Sigurd Allern

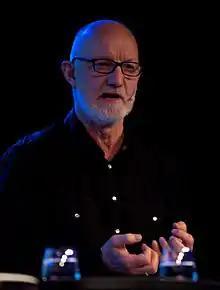
Sigurd Allern

Sigurd Allern (born 5 September 1946) is a Norwegian media theorist and the first professor of journalism at the University of Oslo. He was also one of the central people in starting the Workers' Communist Party of Norway in the early 1970s, and was the first chairman of the party between 1973 and 1975 and at the same time chairman of the Red Electoral Alliance. He was also editor-in-chief of "Klassekampen" from 1969 to 1970, and again from 1979 to 1995.